Brashlyan Cove

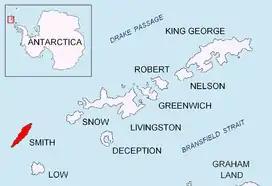
Location of Smith Island in the South Shetland Islands.

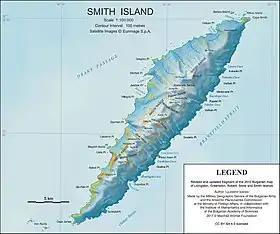
Topographic map of Smith Island.

Brashlyan Cove (‘Zaliv Brashlyan’ \'za-liv bra-'shlyan\) is the 1.3 km wide cove on Osmar Strait indenting for 480 m the southeast coast of Smith Island in the South Shetland Islands, Antarctica, and entered northeast of Dupnitsa Point. Its head is fed by Gramada Glacier.